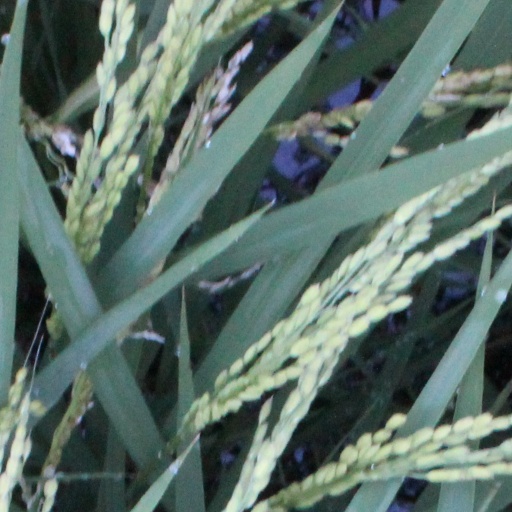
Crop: rice